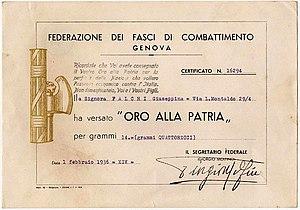
Oro alla Patria est un événement national organisé par le régime fasciste le 18 décembre 1935.